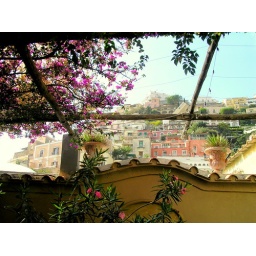
View from the street up to houses on the hills around Positano.